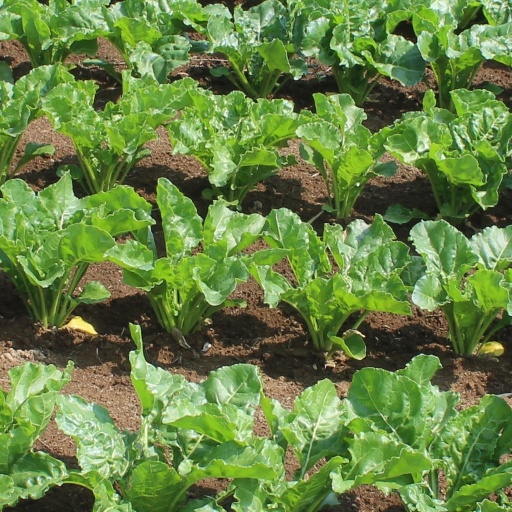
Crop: sugar beet